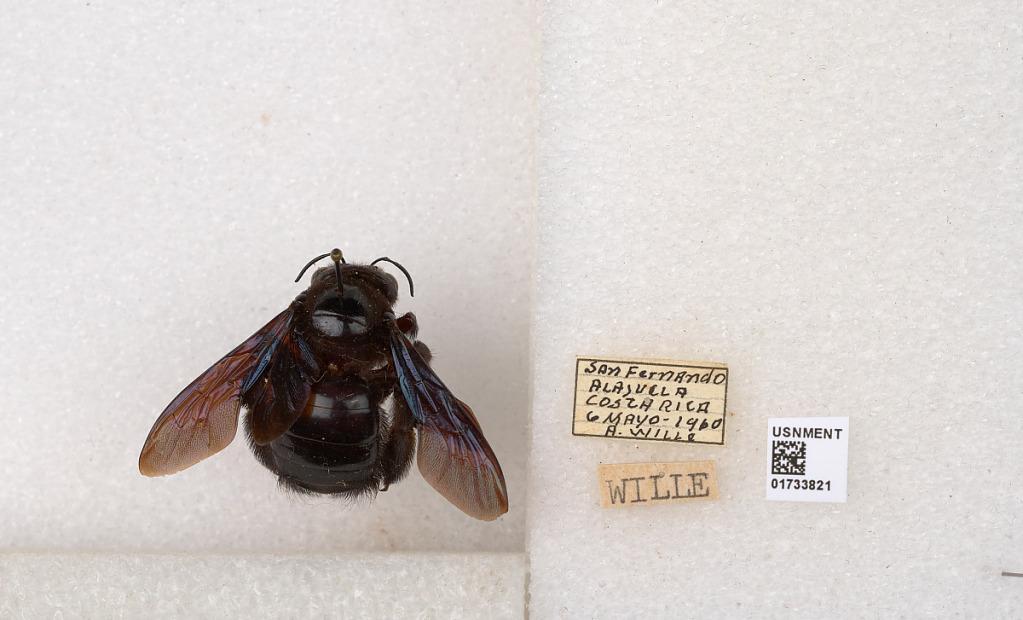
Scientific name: Xylocopa (Megaxylocopa) fimbriata Fabricius
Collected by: A. Wille
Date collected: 1960-5-6
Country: Costa Rica
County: Alajuela
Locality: San Fernando